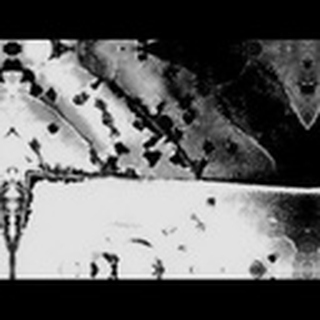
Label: cotton_bacterial_blight